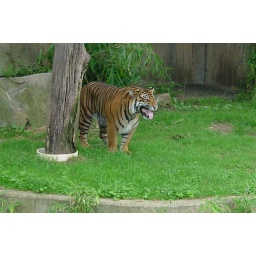
tiger - in grass